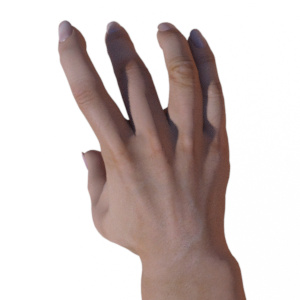
Label: paper